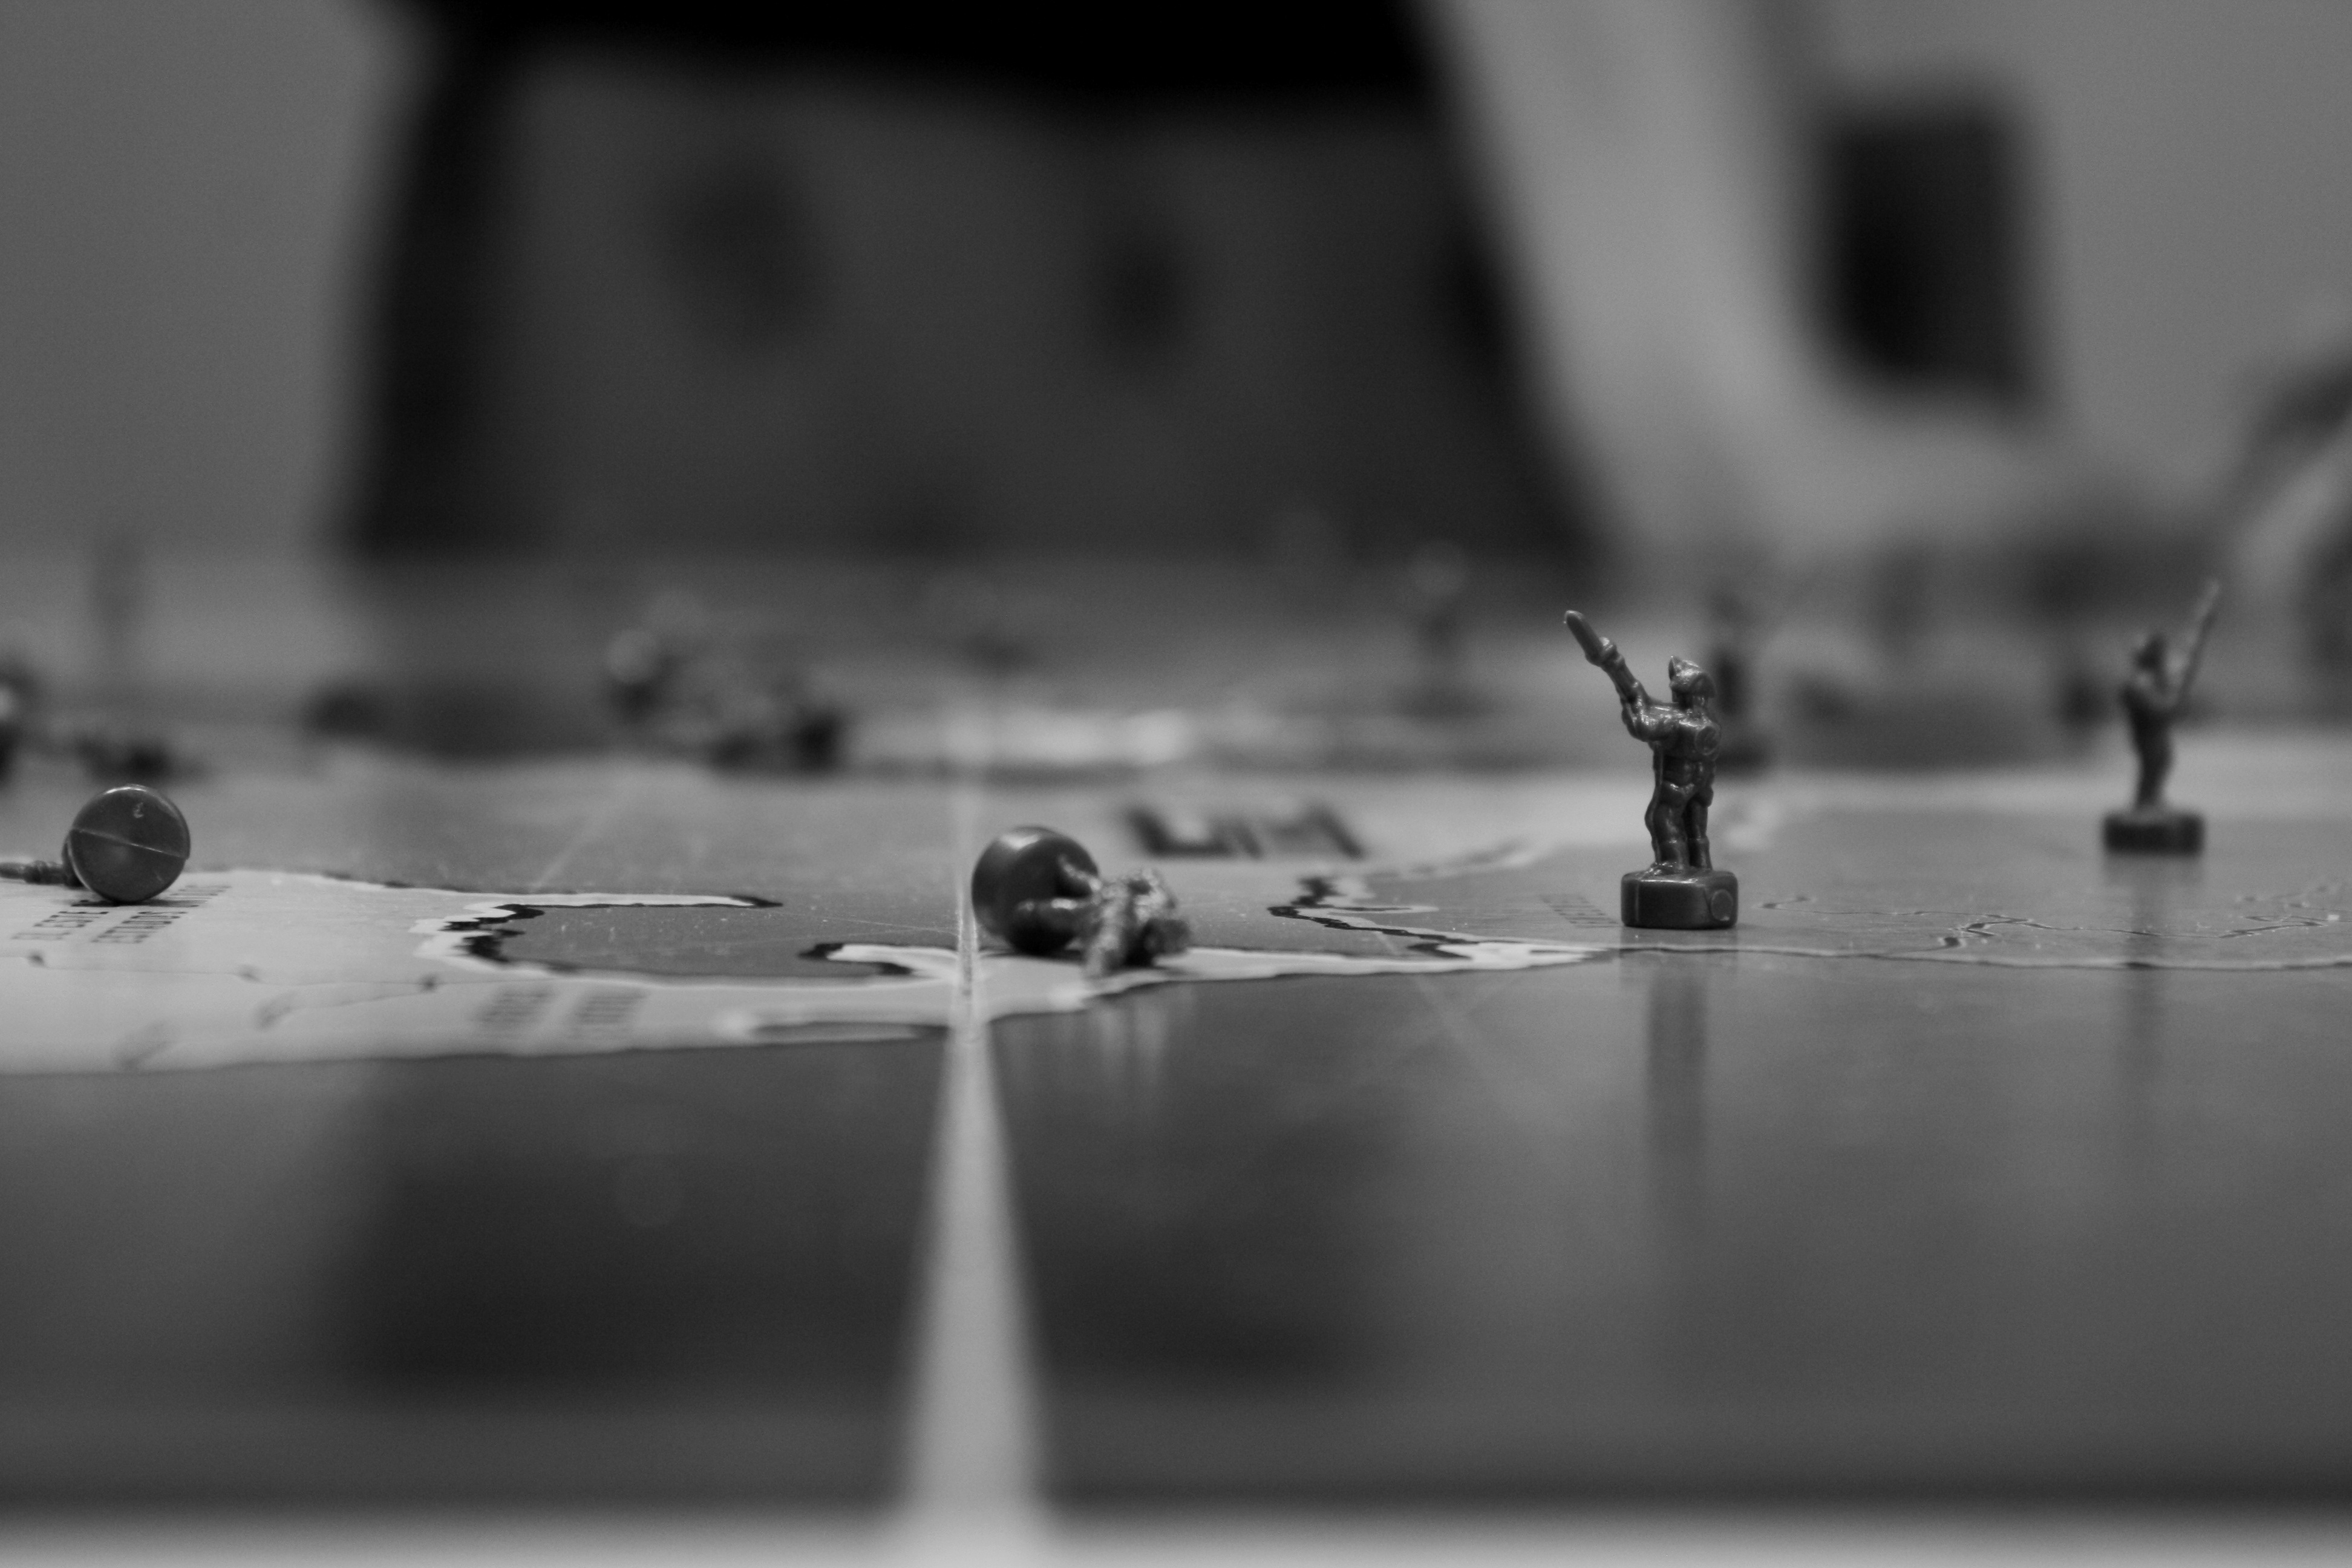
table, water, light, black and white, white, photography, game, reflection, color, darkness, black, monochrome, death, close up, parts, photograph, soldiers, shape, risk, win, macro photography, monochrome photography